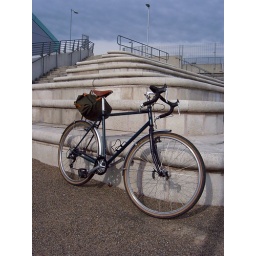
Green bike in drop bar geared mode on Ashton Canal towpath, near Sport City, Manchester